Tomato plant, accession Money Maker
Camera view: horizontal (90 deg, fisheye); turntable rotation: 30 degrees
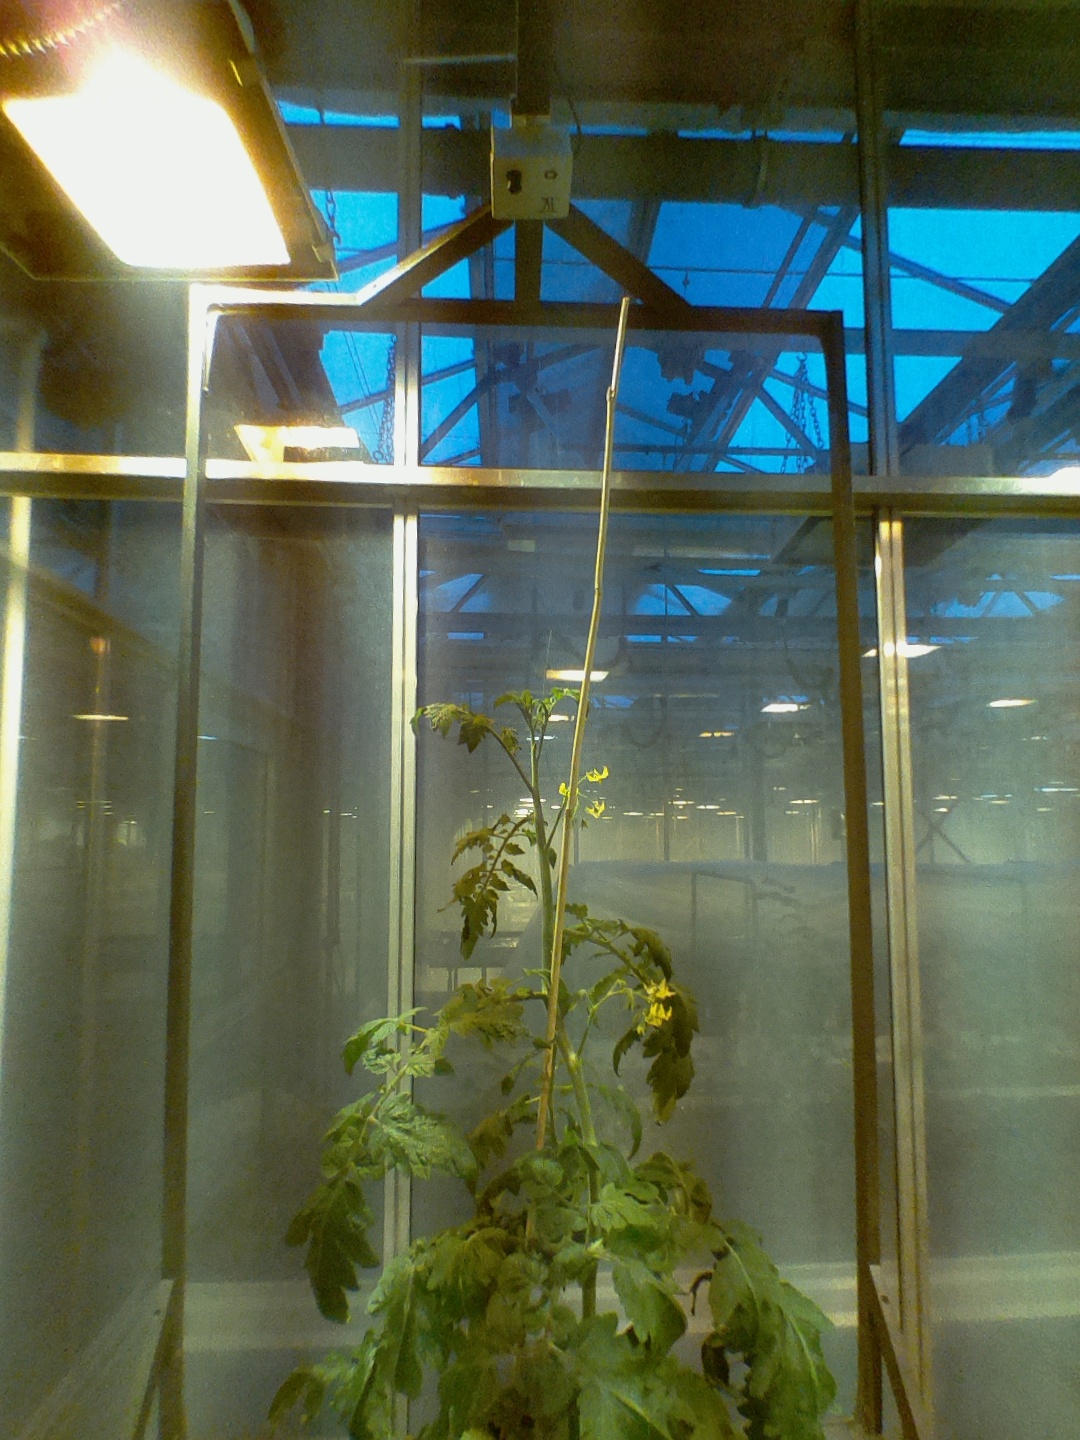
BBCH growth stage 68: Full flowering, 80%-90% of flowers open, more petals falling